Nassau Nature Park

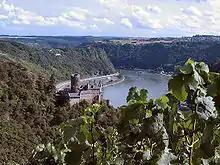
St. Goarshausen, with Katz Castle and the Loreley rock

The Nassau Nature Park is a 561.71 km nature park in the southwestern Westerwald and northwestern Taunus in Rhineland-Palatinate. It was designated in November 1963 and expanded in 1979.